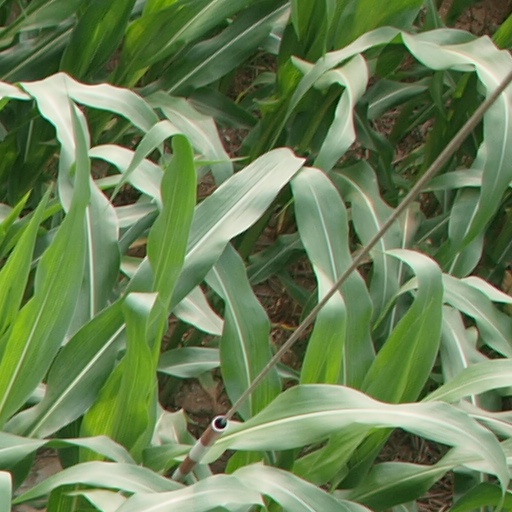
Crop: maize; corn